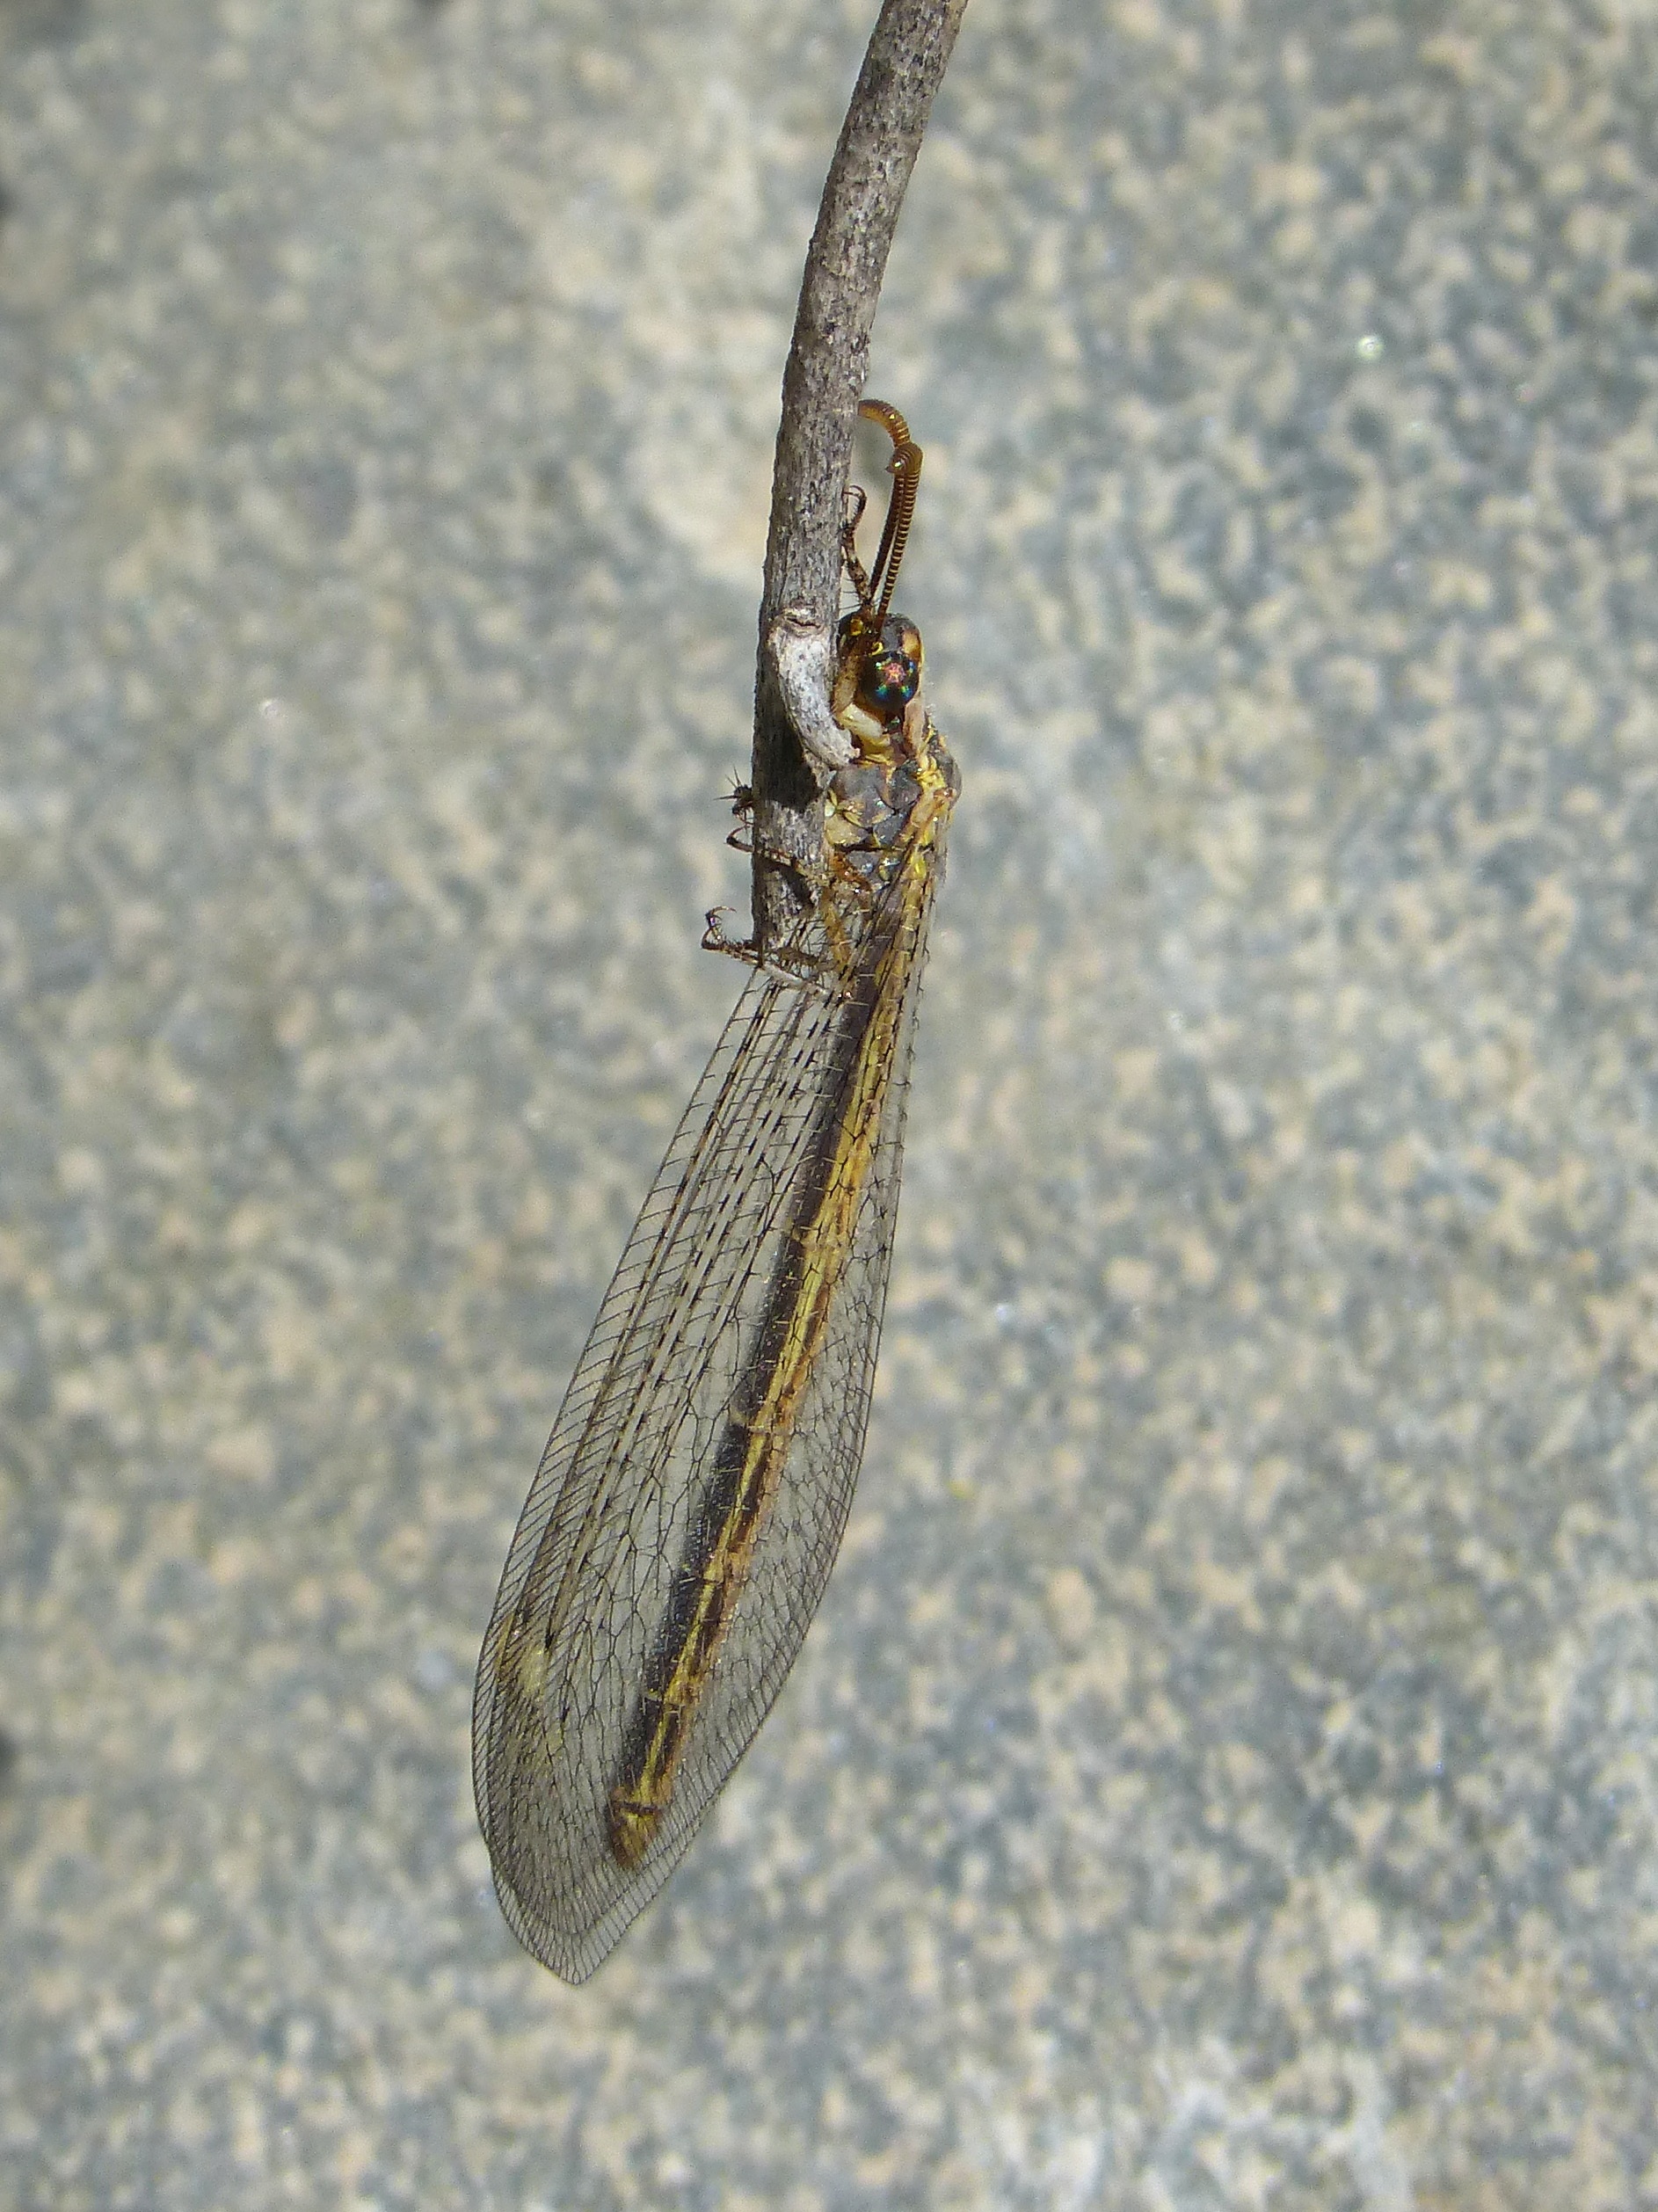
wing, insect, jewellery, silver, detail, pendant, winged insect, transparent wings, strange insect, fashion accessory